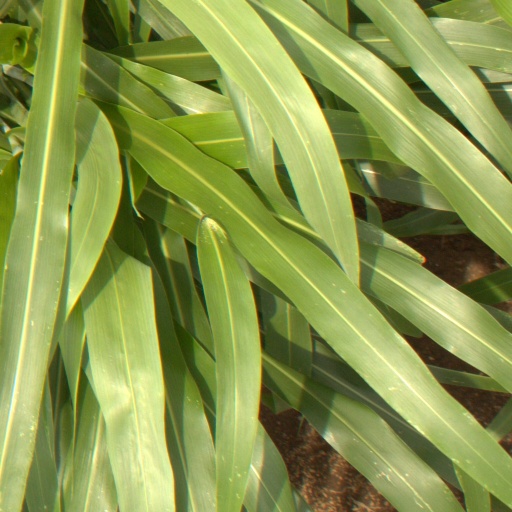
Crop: sorghum